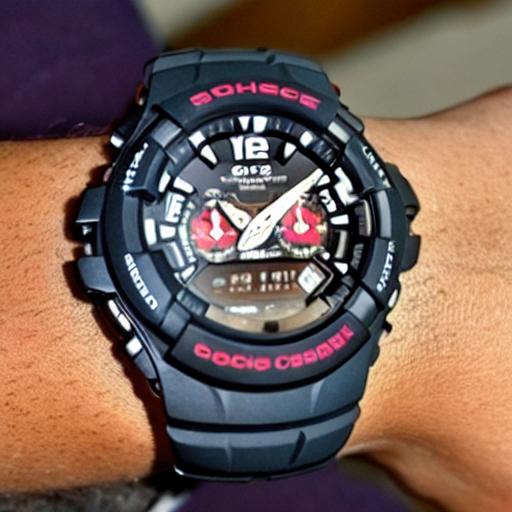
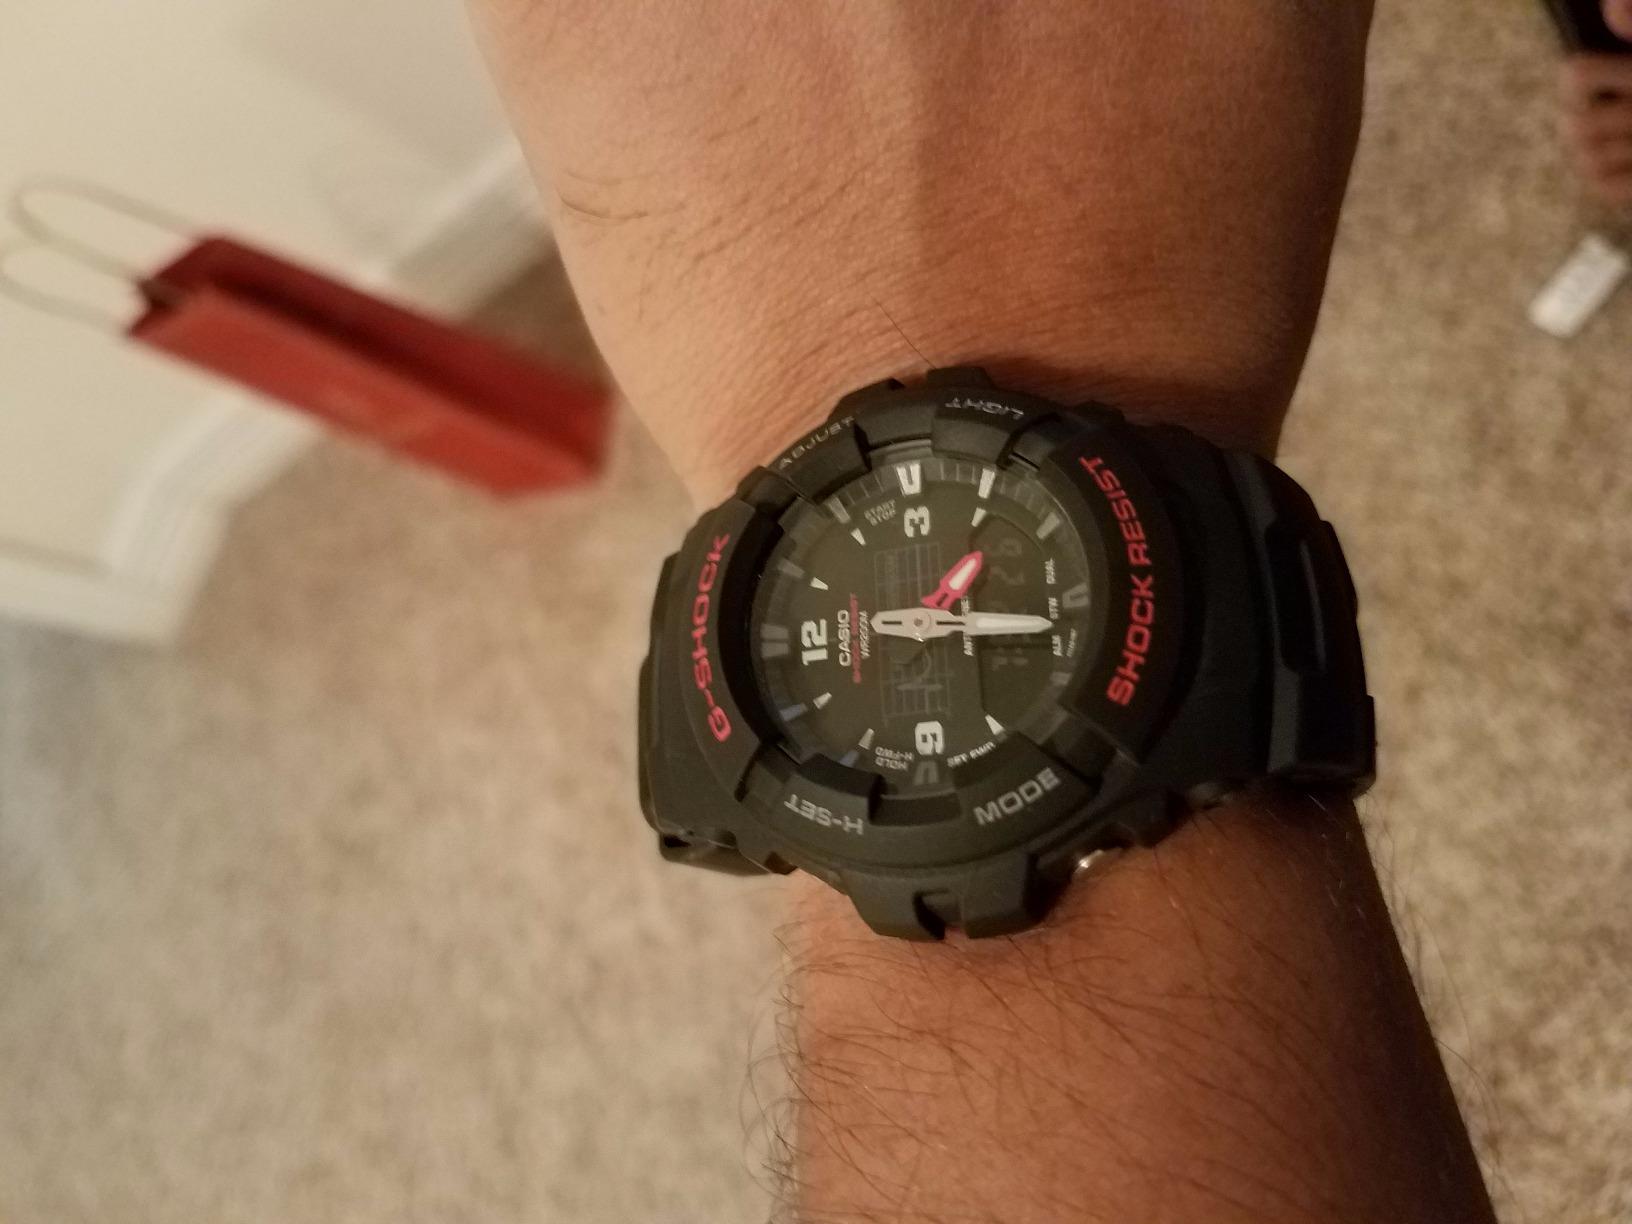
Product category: accessories_watch
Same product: no